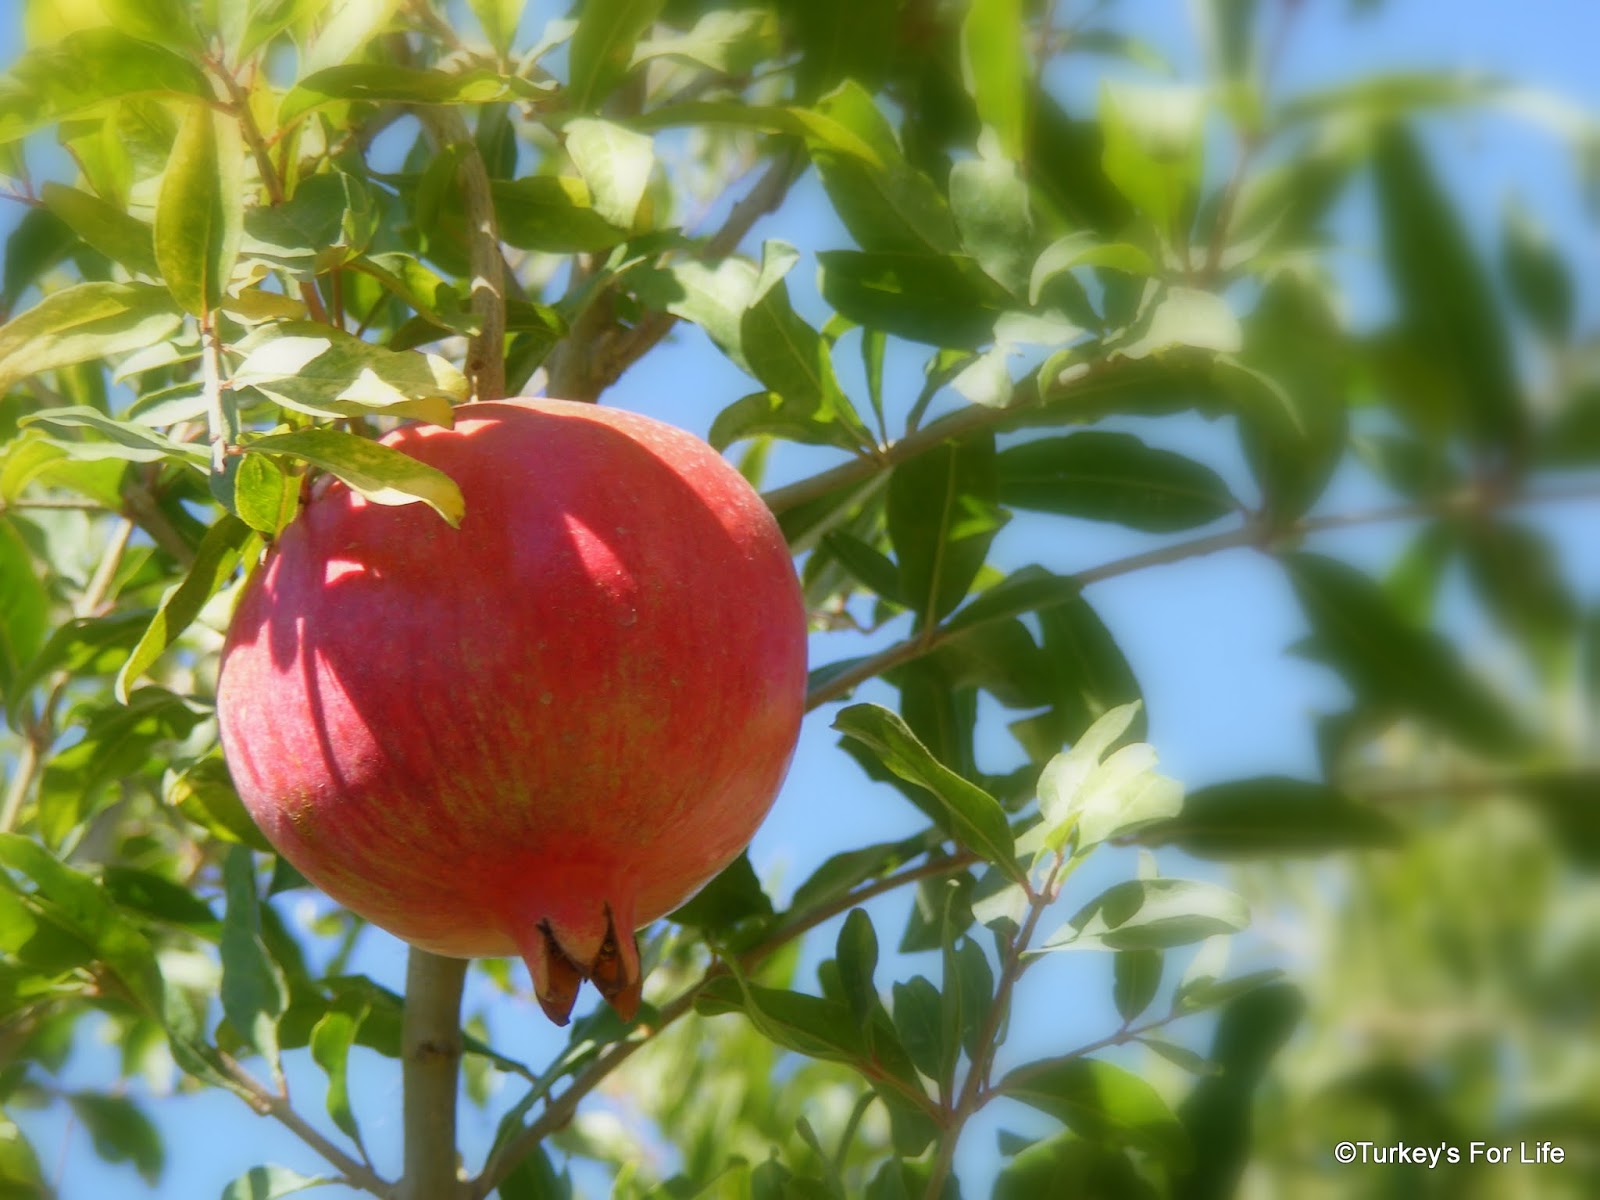
Label: Pomegranate